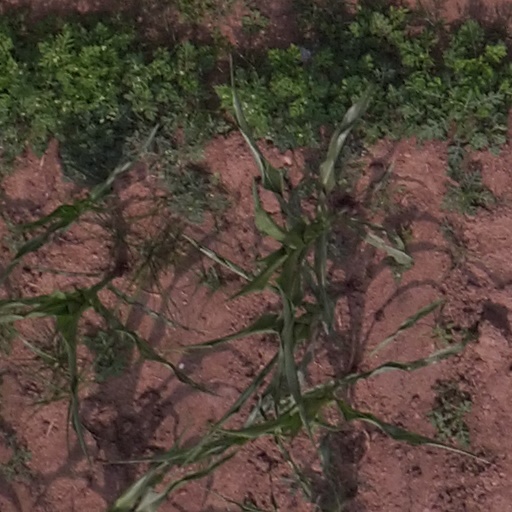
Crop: maize; corn